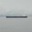
Label: ship